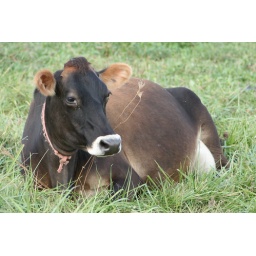
One of the cows laying in a field in Holmes County, OH.